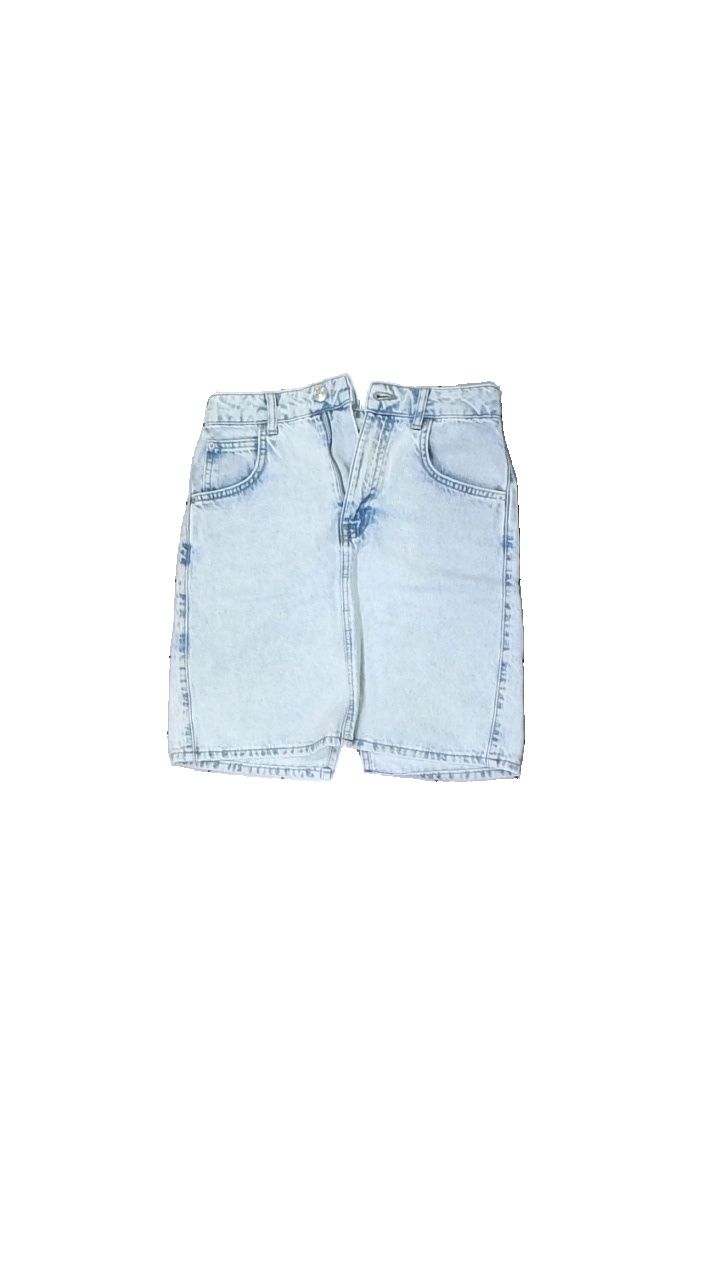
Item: Skirt (Ladies)
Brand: Gina Tricot
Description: tight denim skirt for women
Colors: Blue
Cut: Tight
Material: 100% Cotton
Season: All
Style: Denim
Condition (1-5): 2
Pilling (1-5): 5
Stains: Major
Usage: Recycle
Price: <50